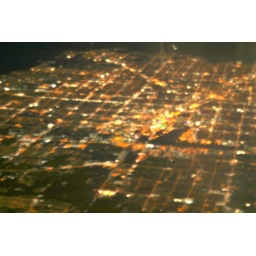
through the plane window. a grid of lights surrounded by black desert